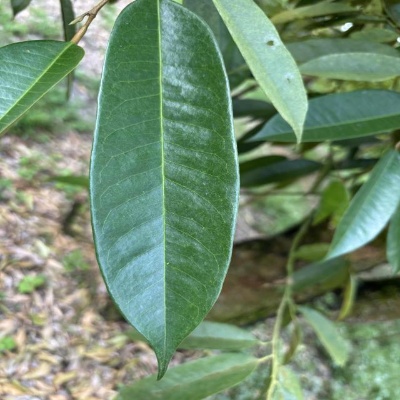
Label: Leaf_Healthy